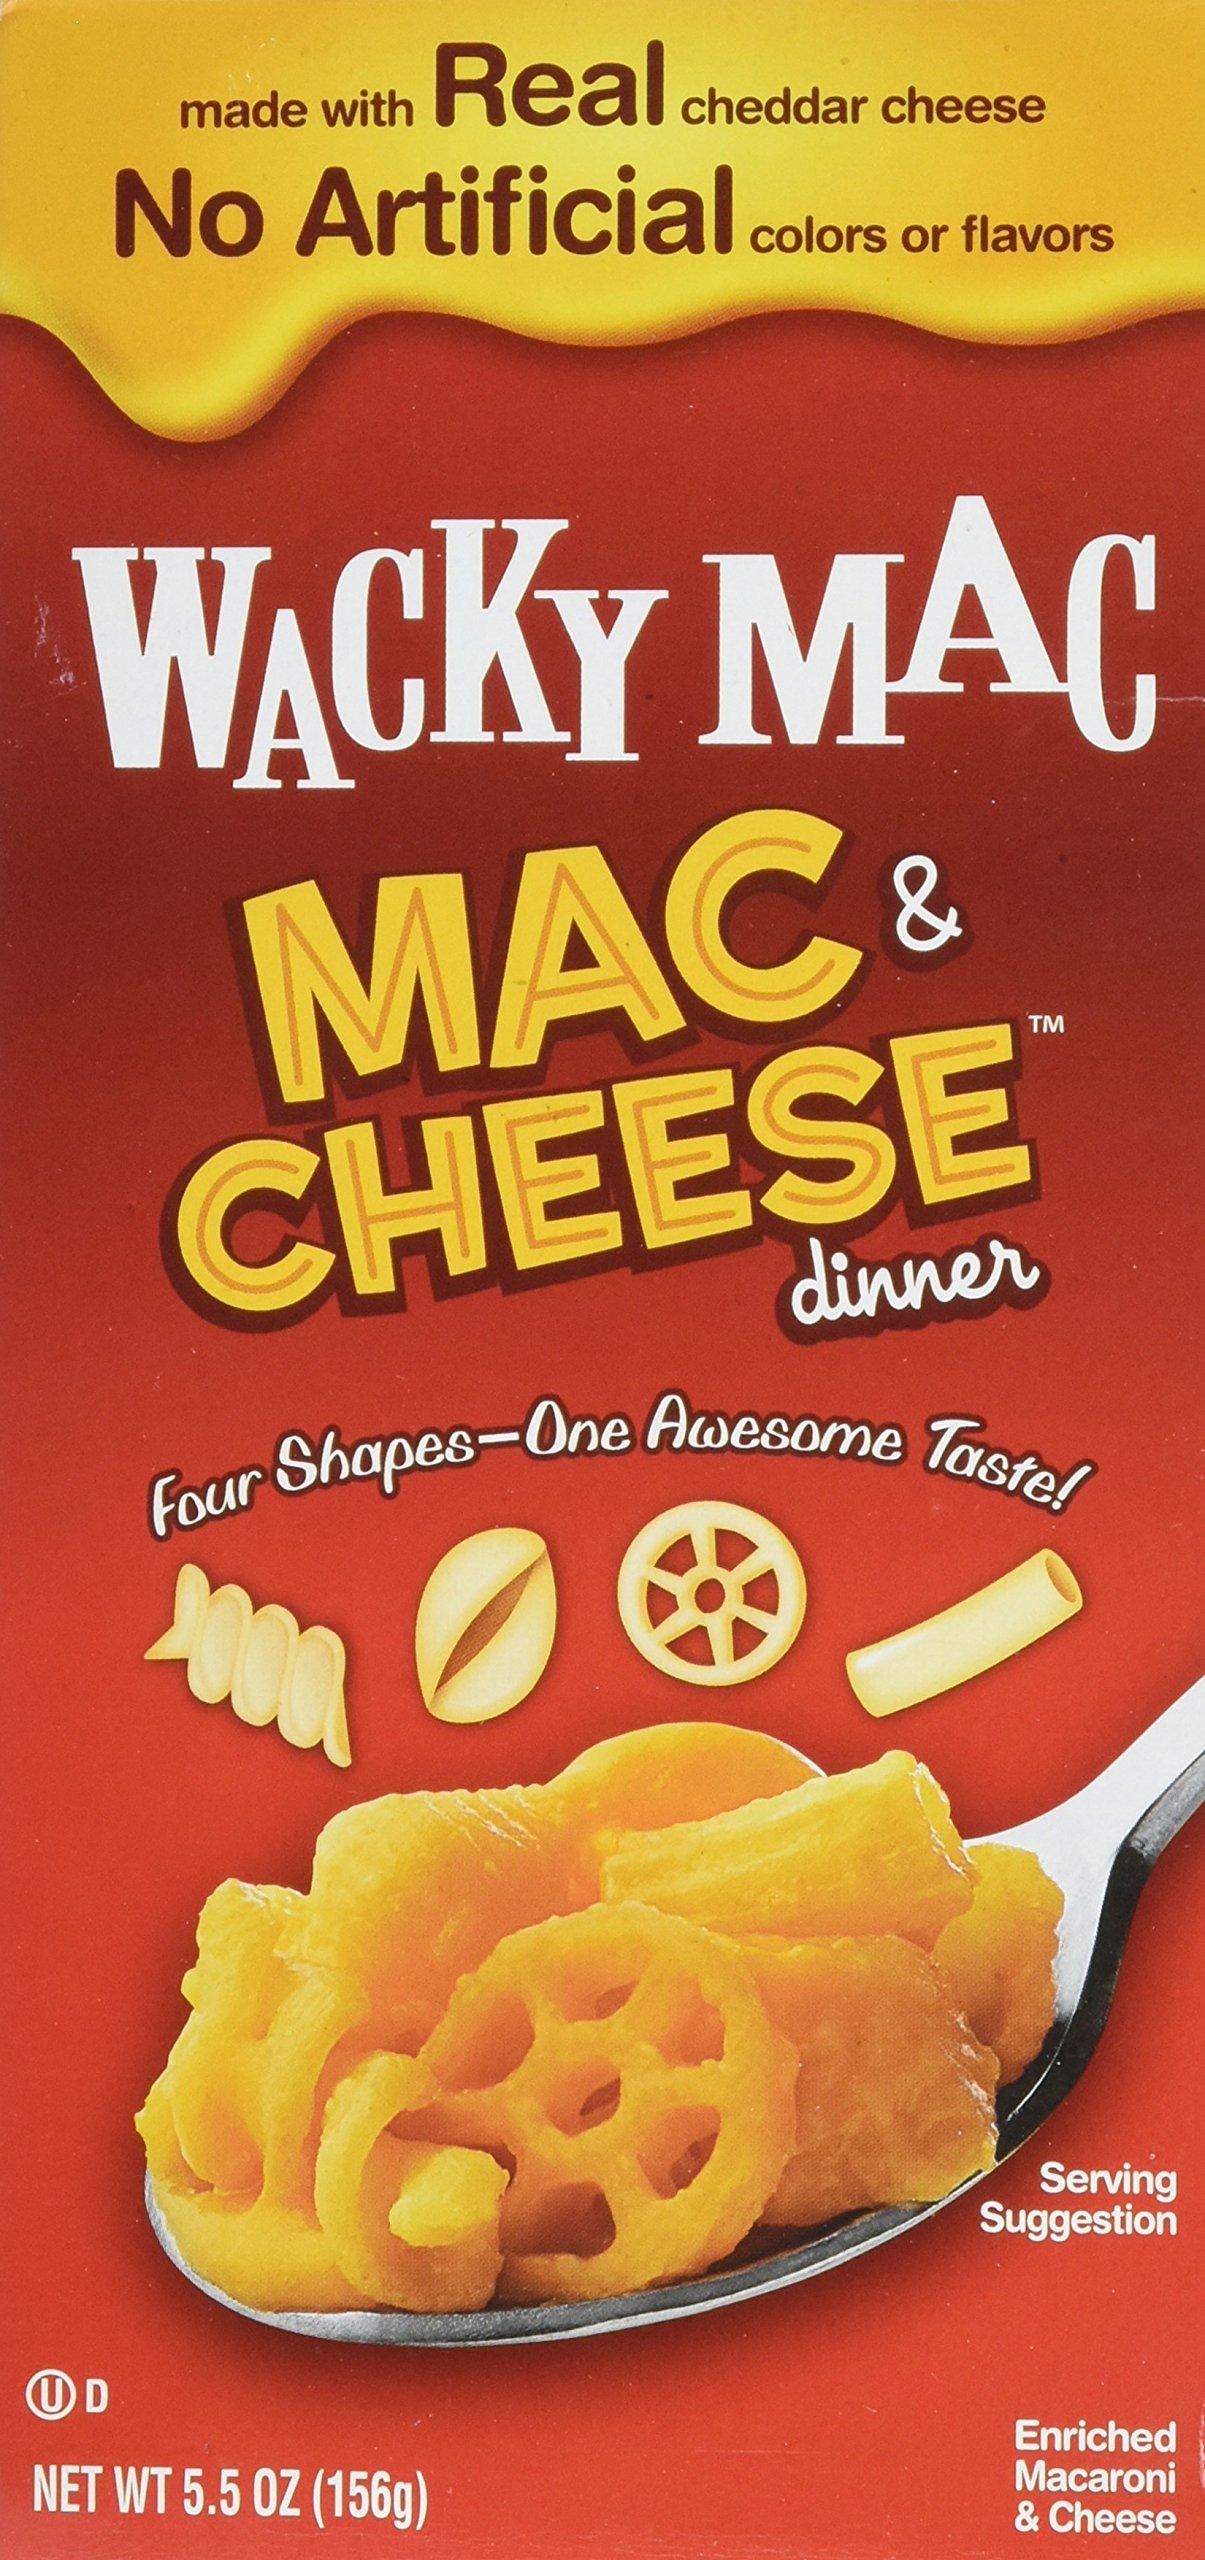
Item Name: Wacky Macaroni + Cheese Dinner 5.5 OZ (Pack of 4)
Bullet Point 1: Made with Real Cheddar Cheese
Bullet Point 2: Kosher Dairy
Value: 22.0
Unit: Ounce

Price: 7.64